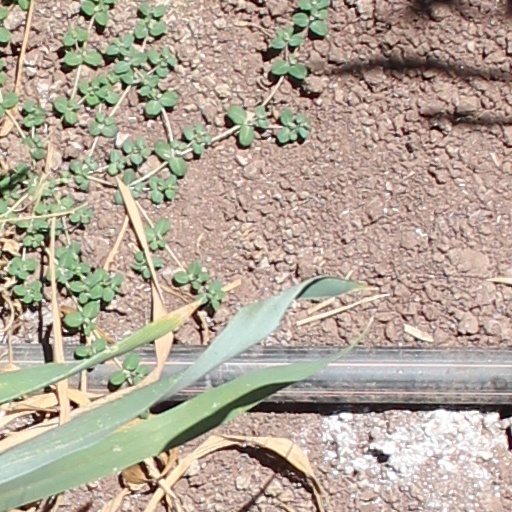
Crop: wheat